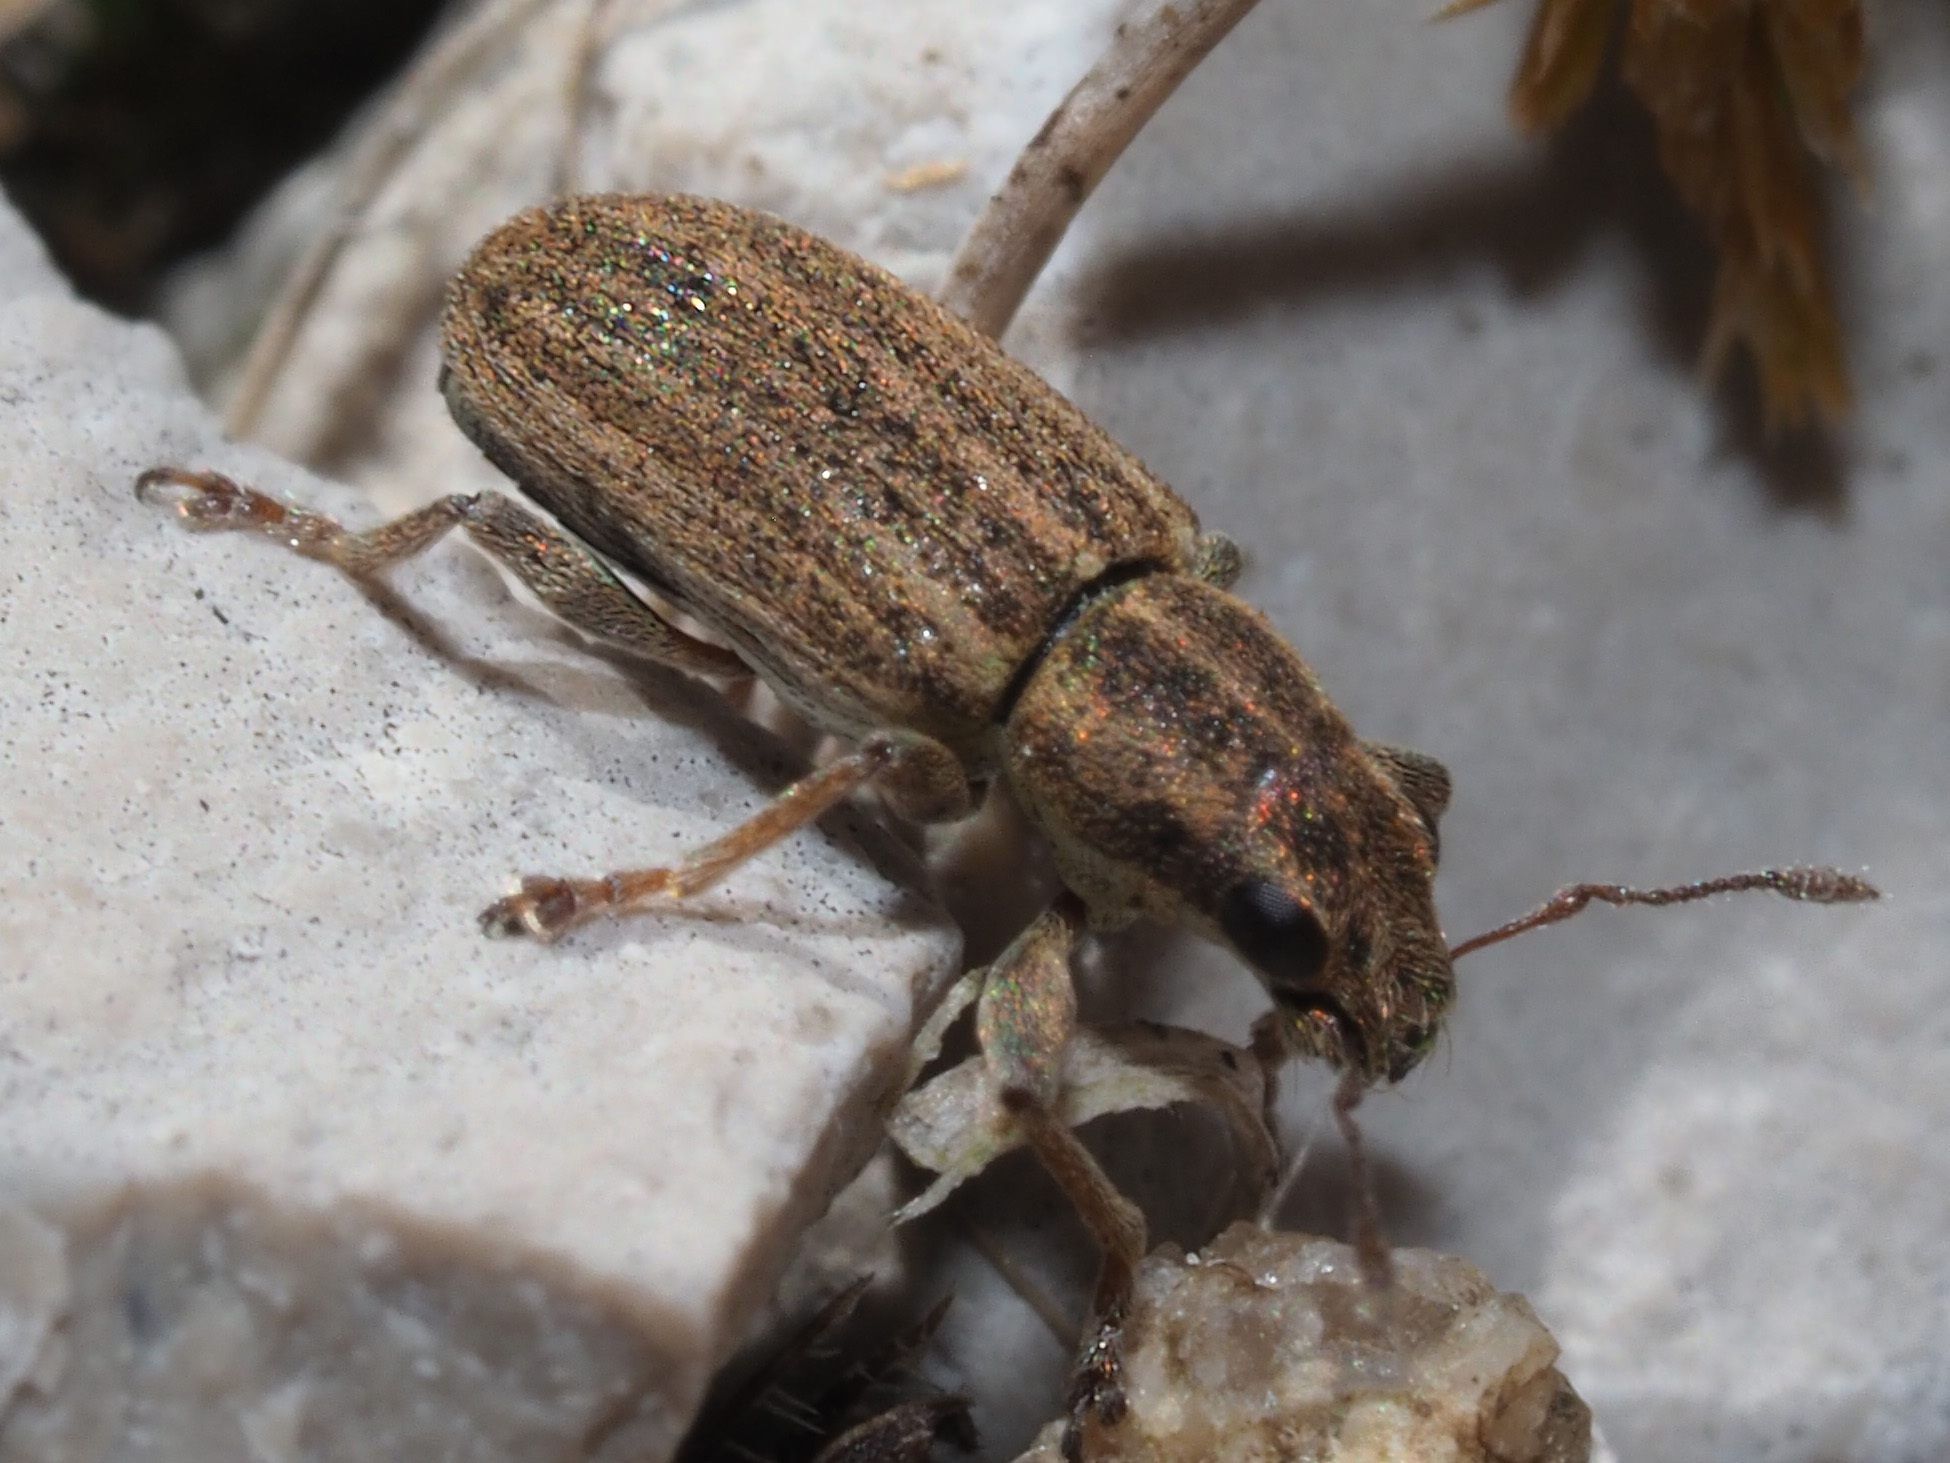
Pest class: pea_leaf_weevil